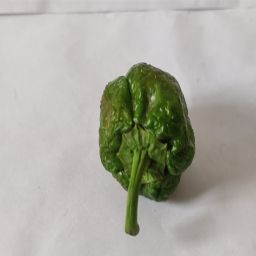
Crop: Bell Pepper
Quality: Old